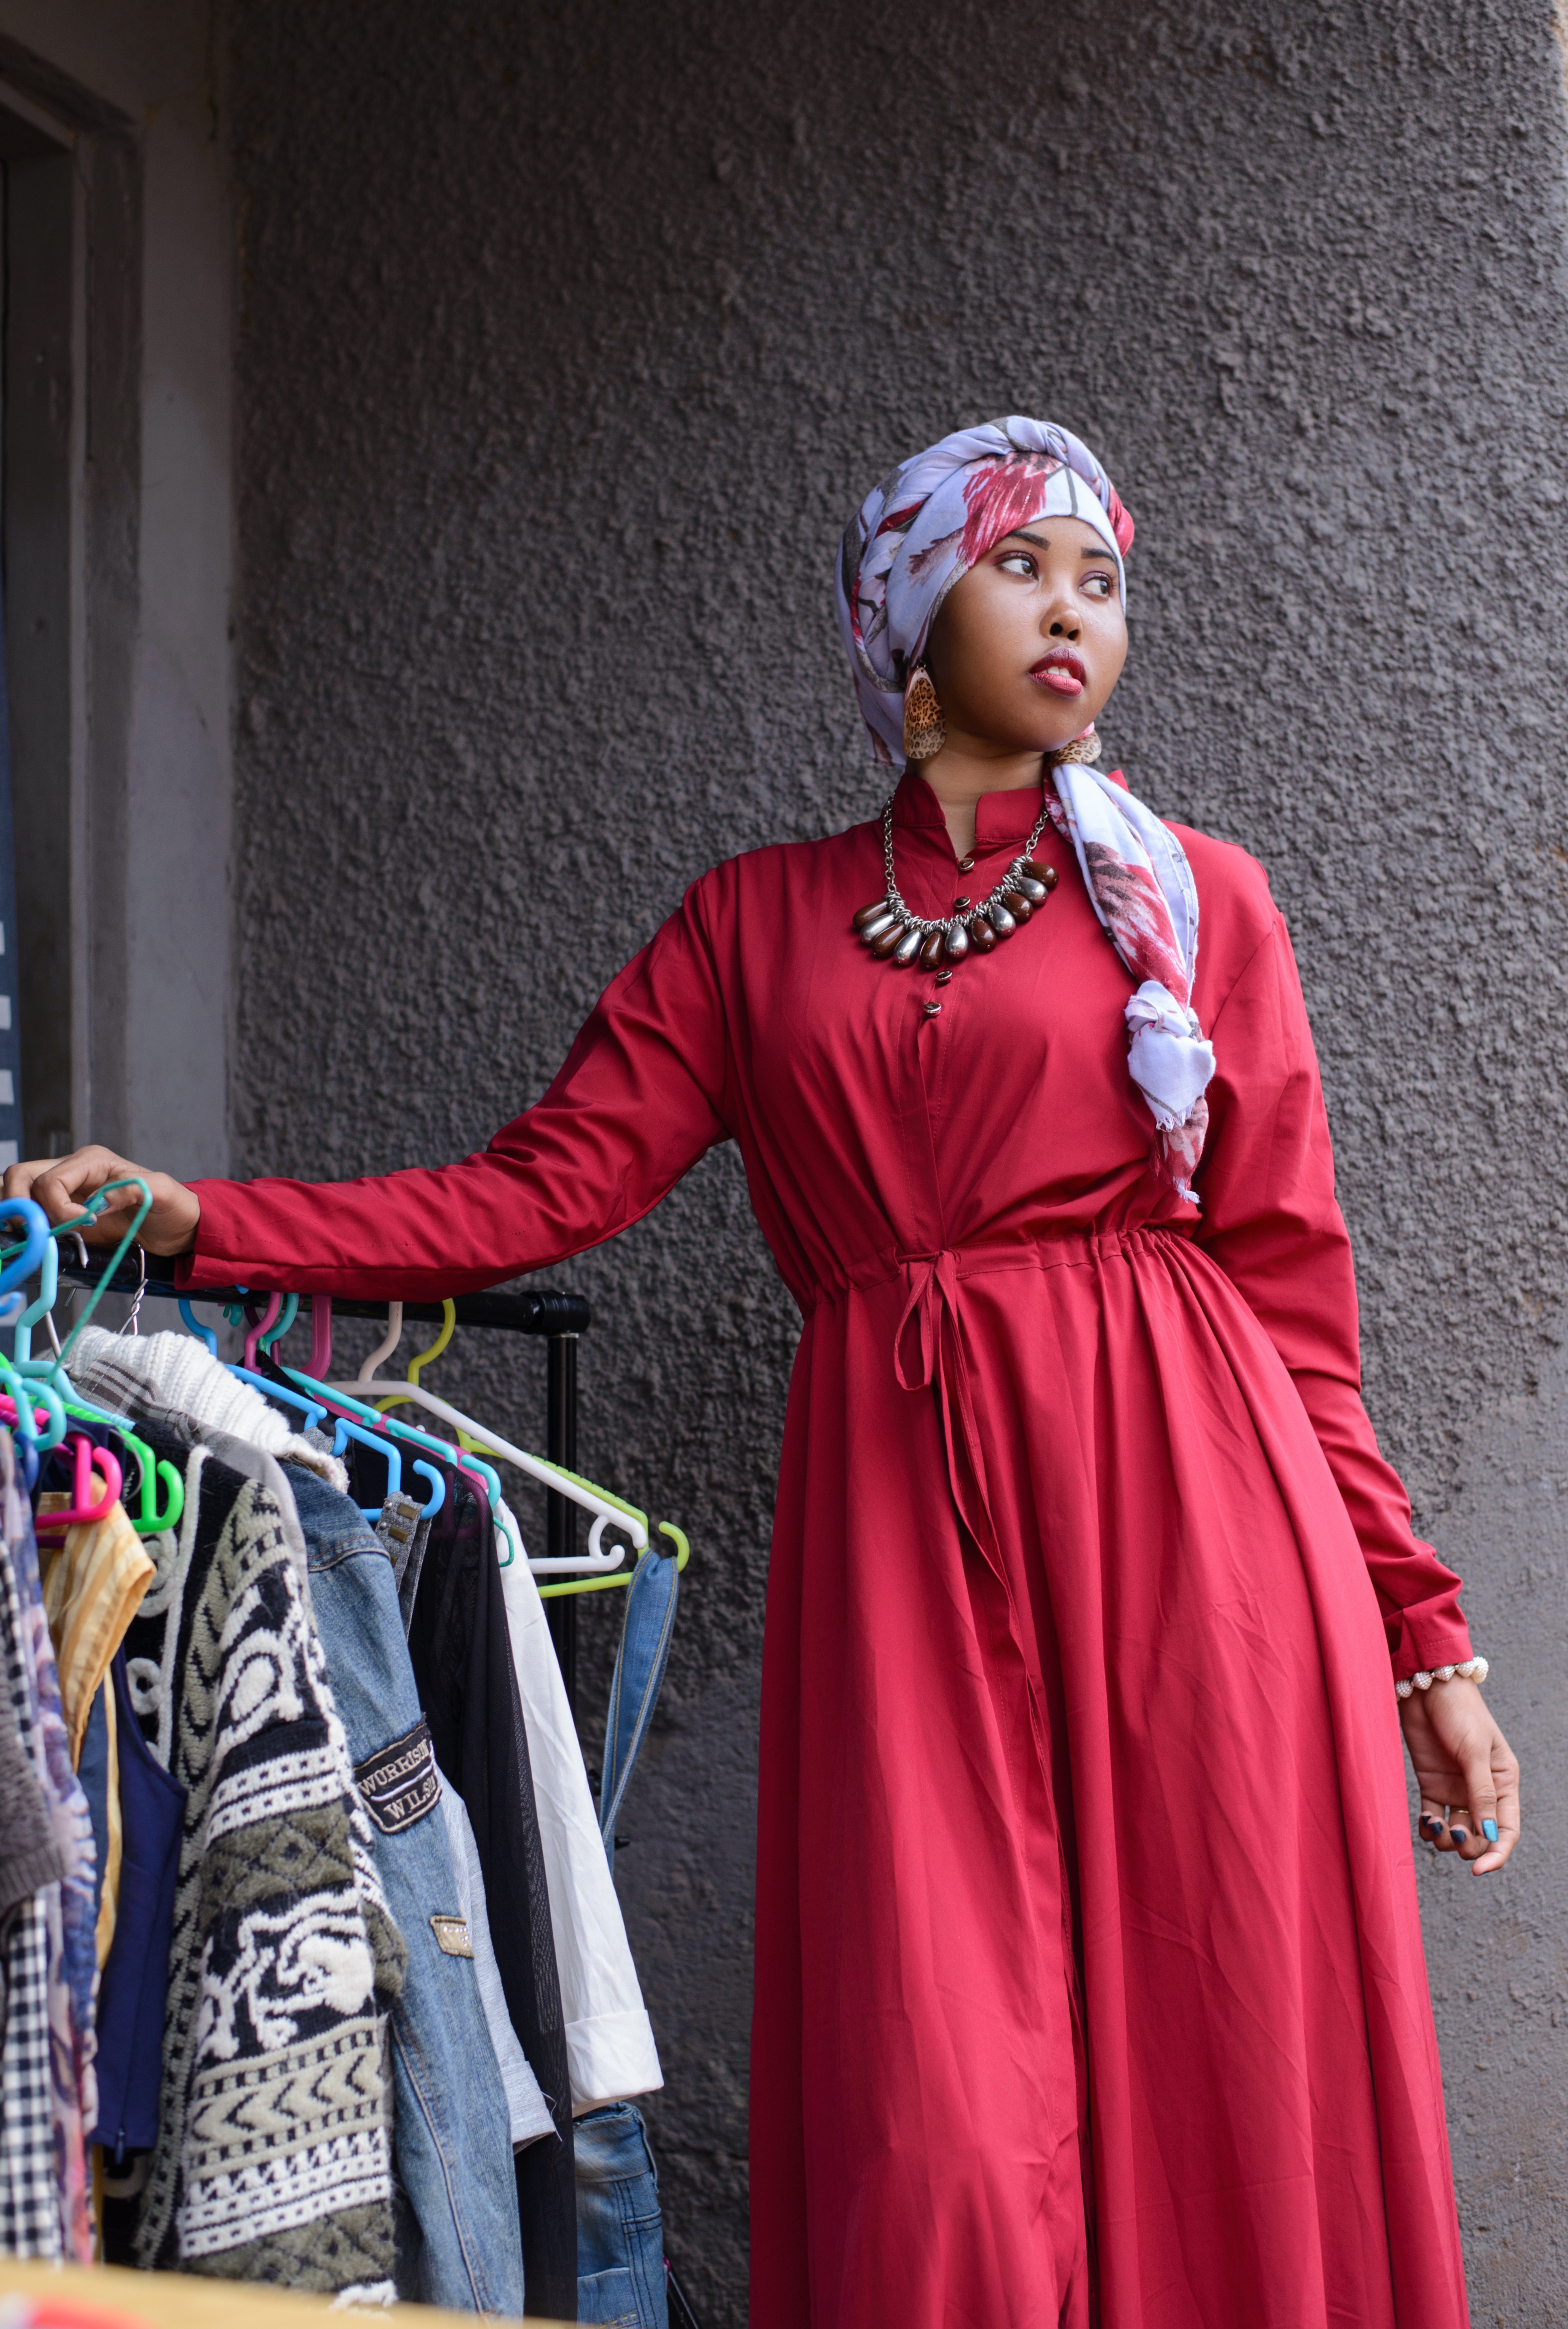
red, pink, dress, fashion, outerwear, tradition, girl, headgear, costume, magenta